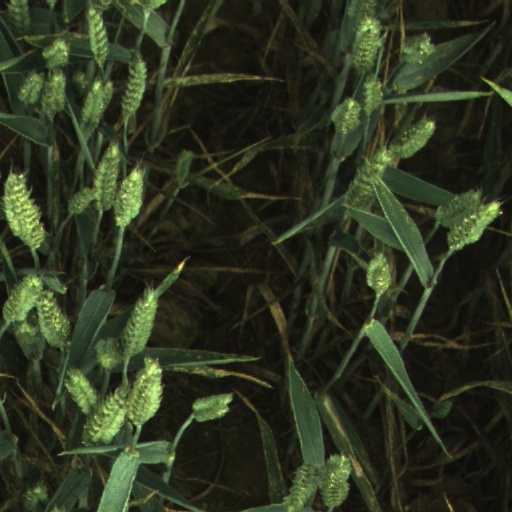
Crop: wheat